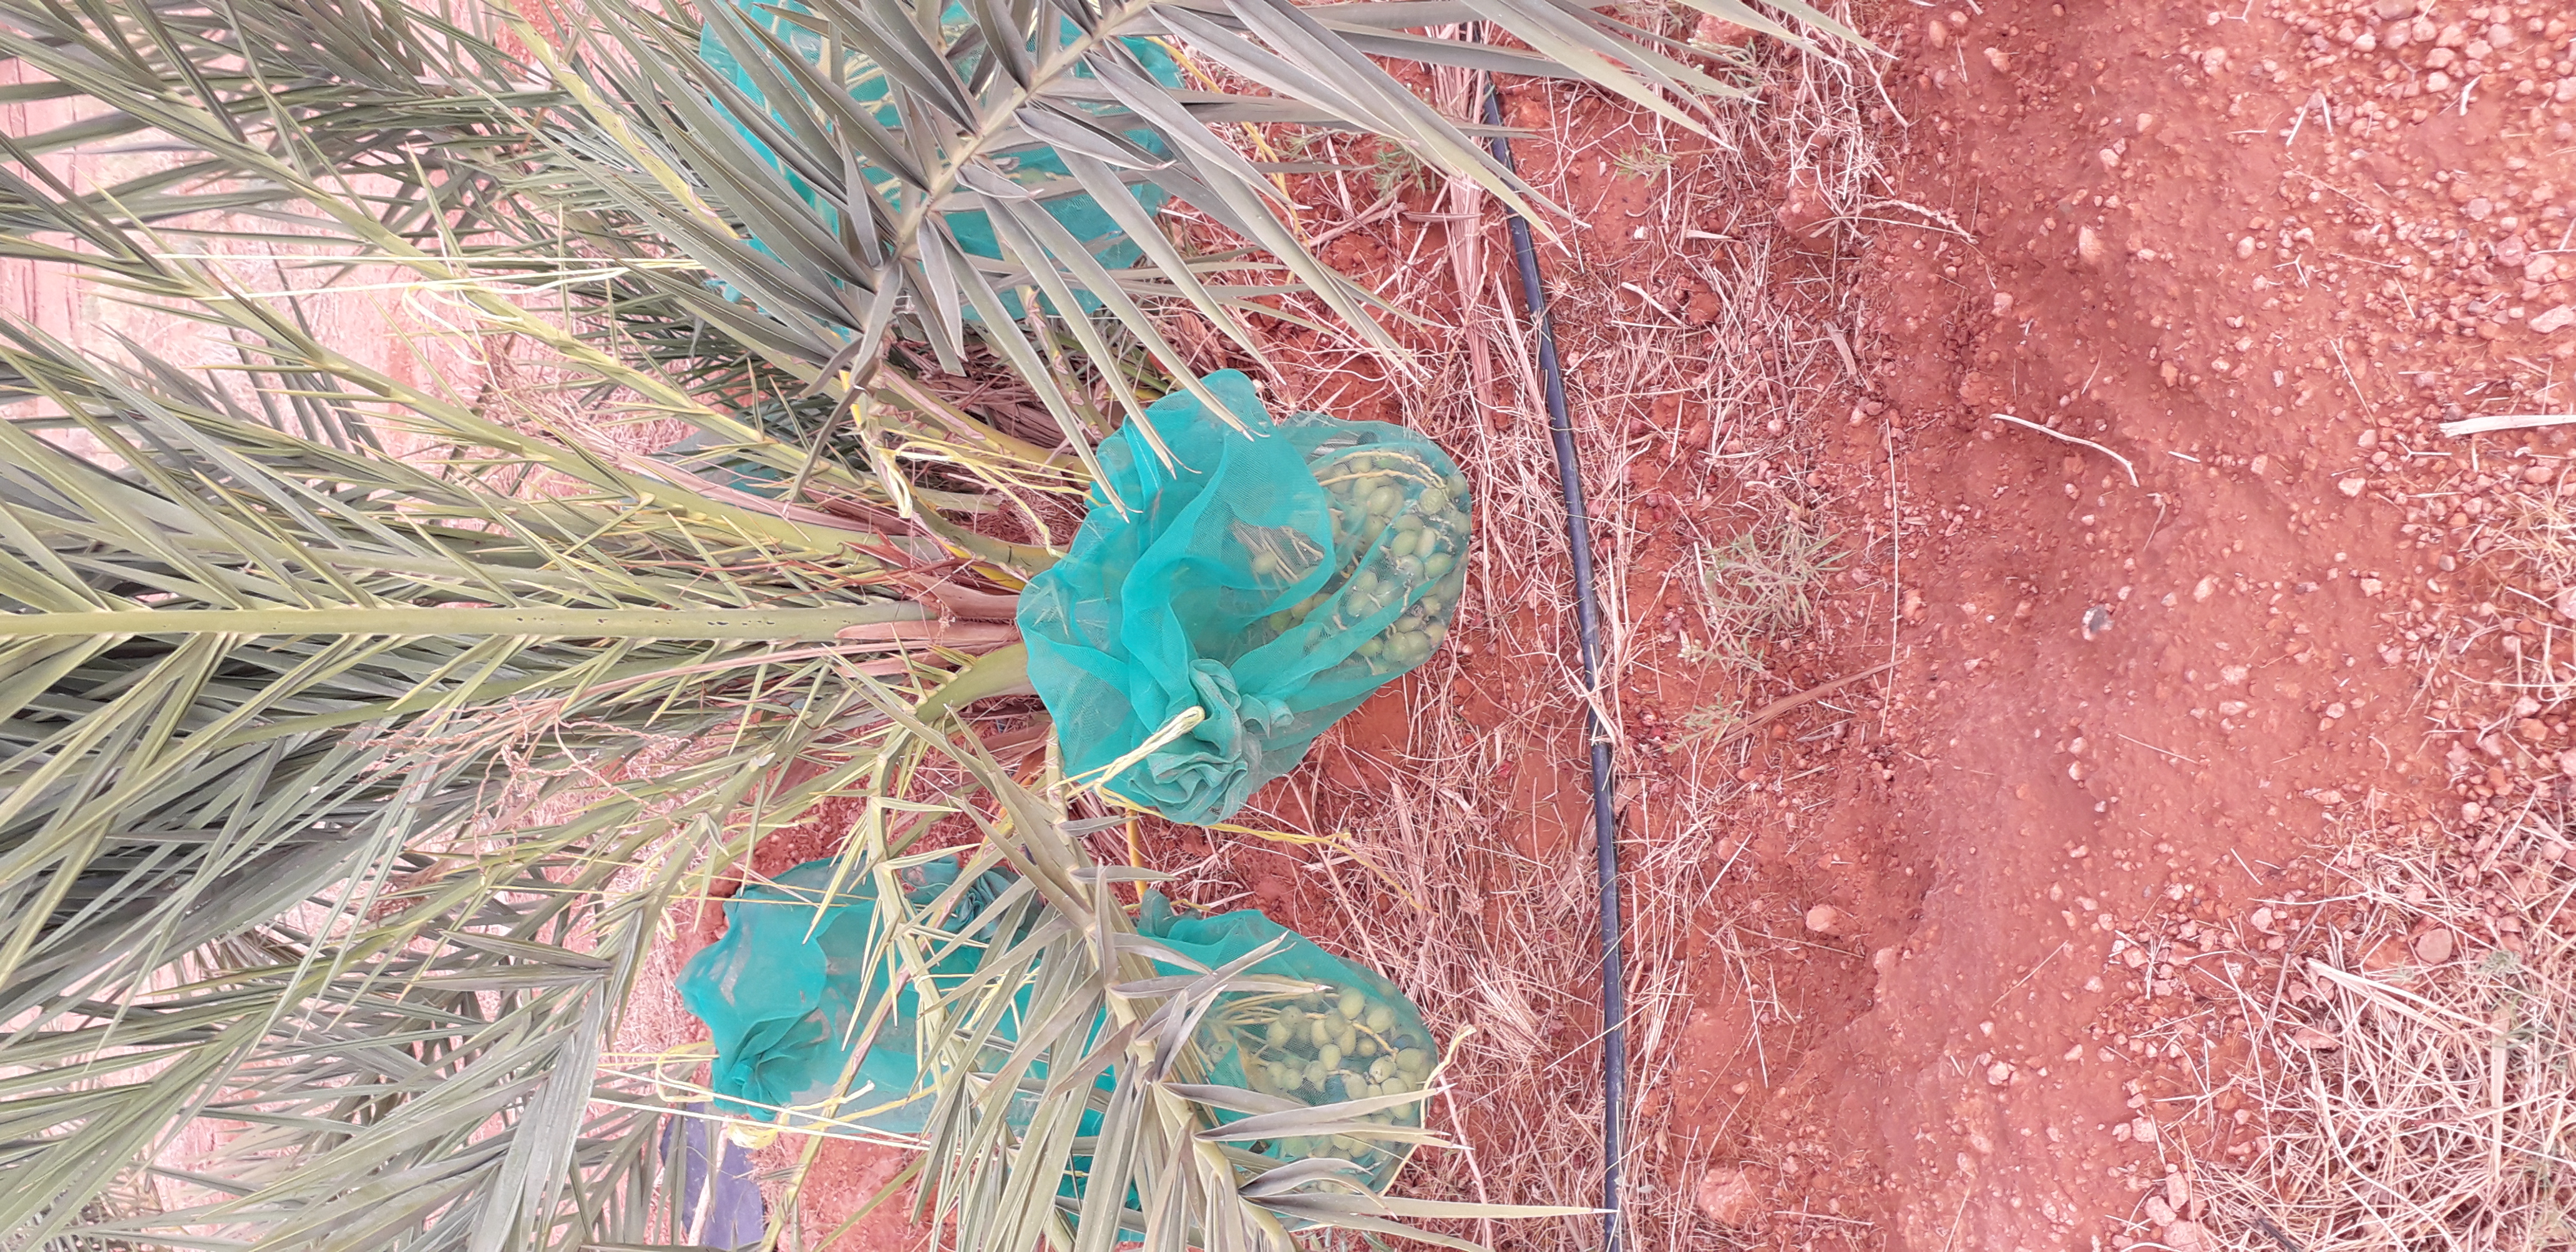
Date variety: kholt